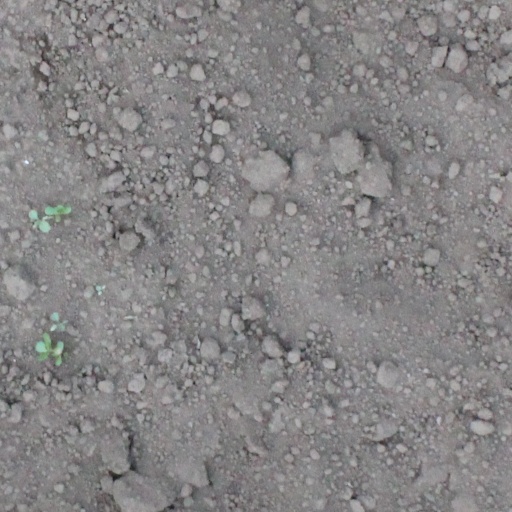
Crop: soybean